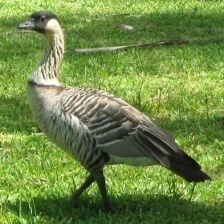
Species: HAWAIIAN GOOSE
Scientific name: BRANTA SANDVICENSIS
ImageNet parent category: goose